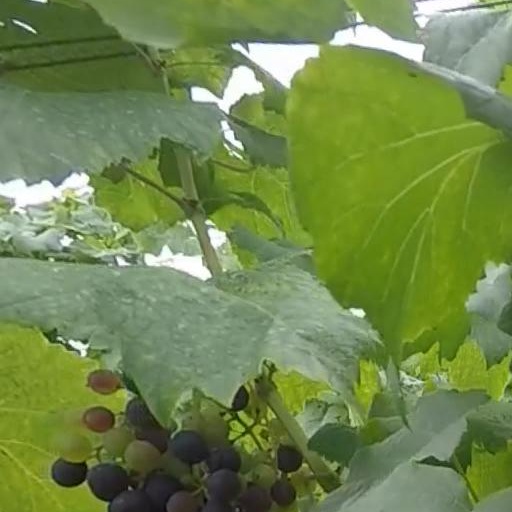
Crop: grape